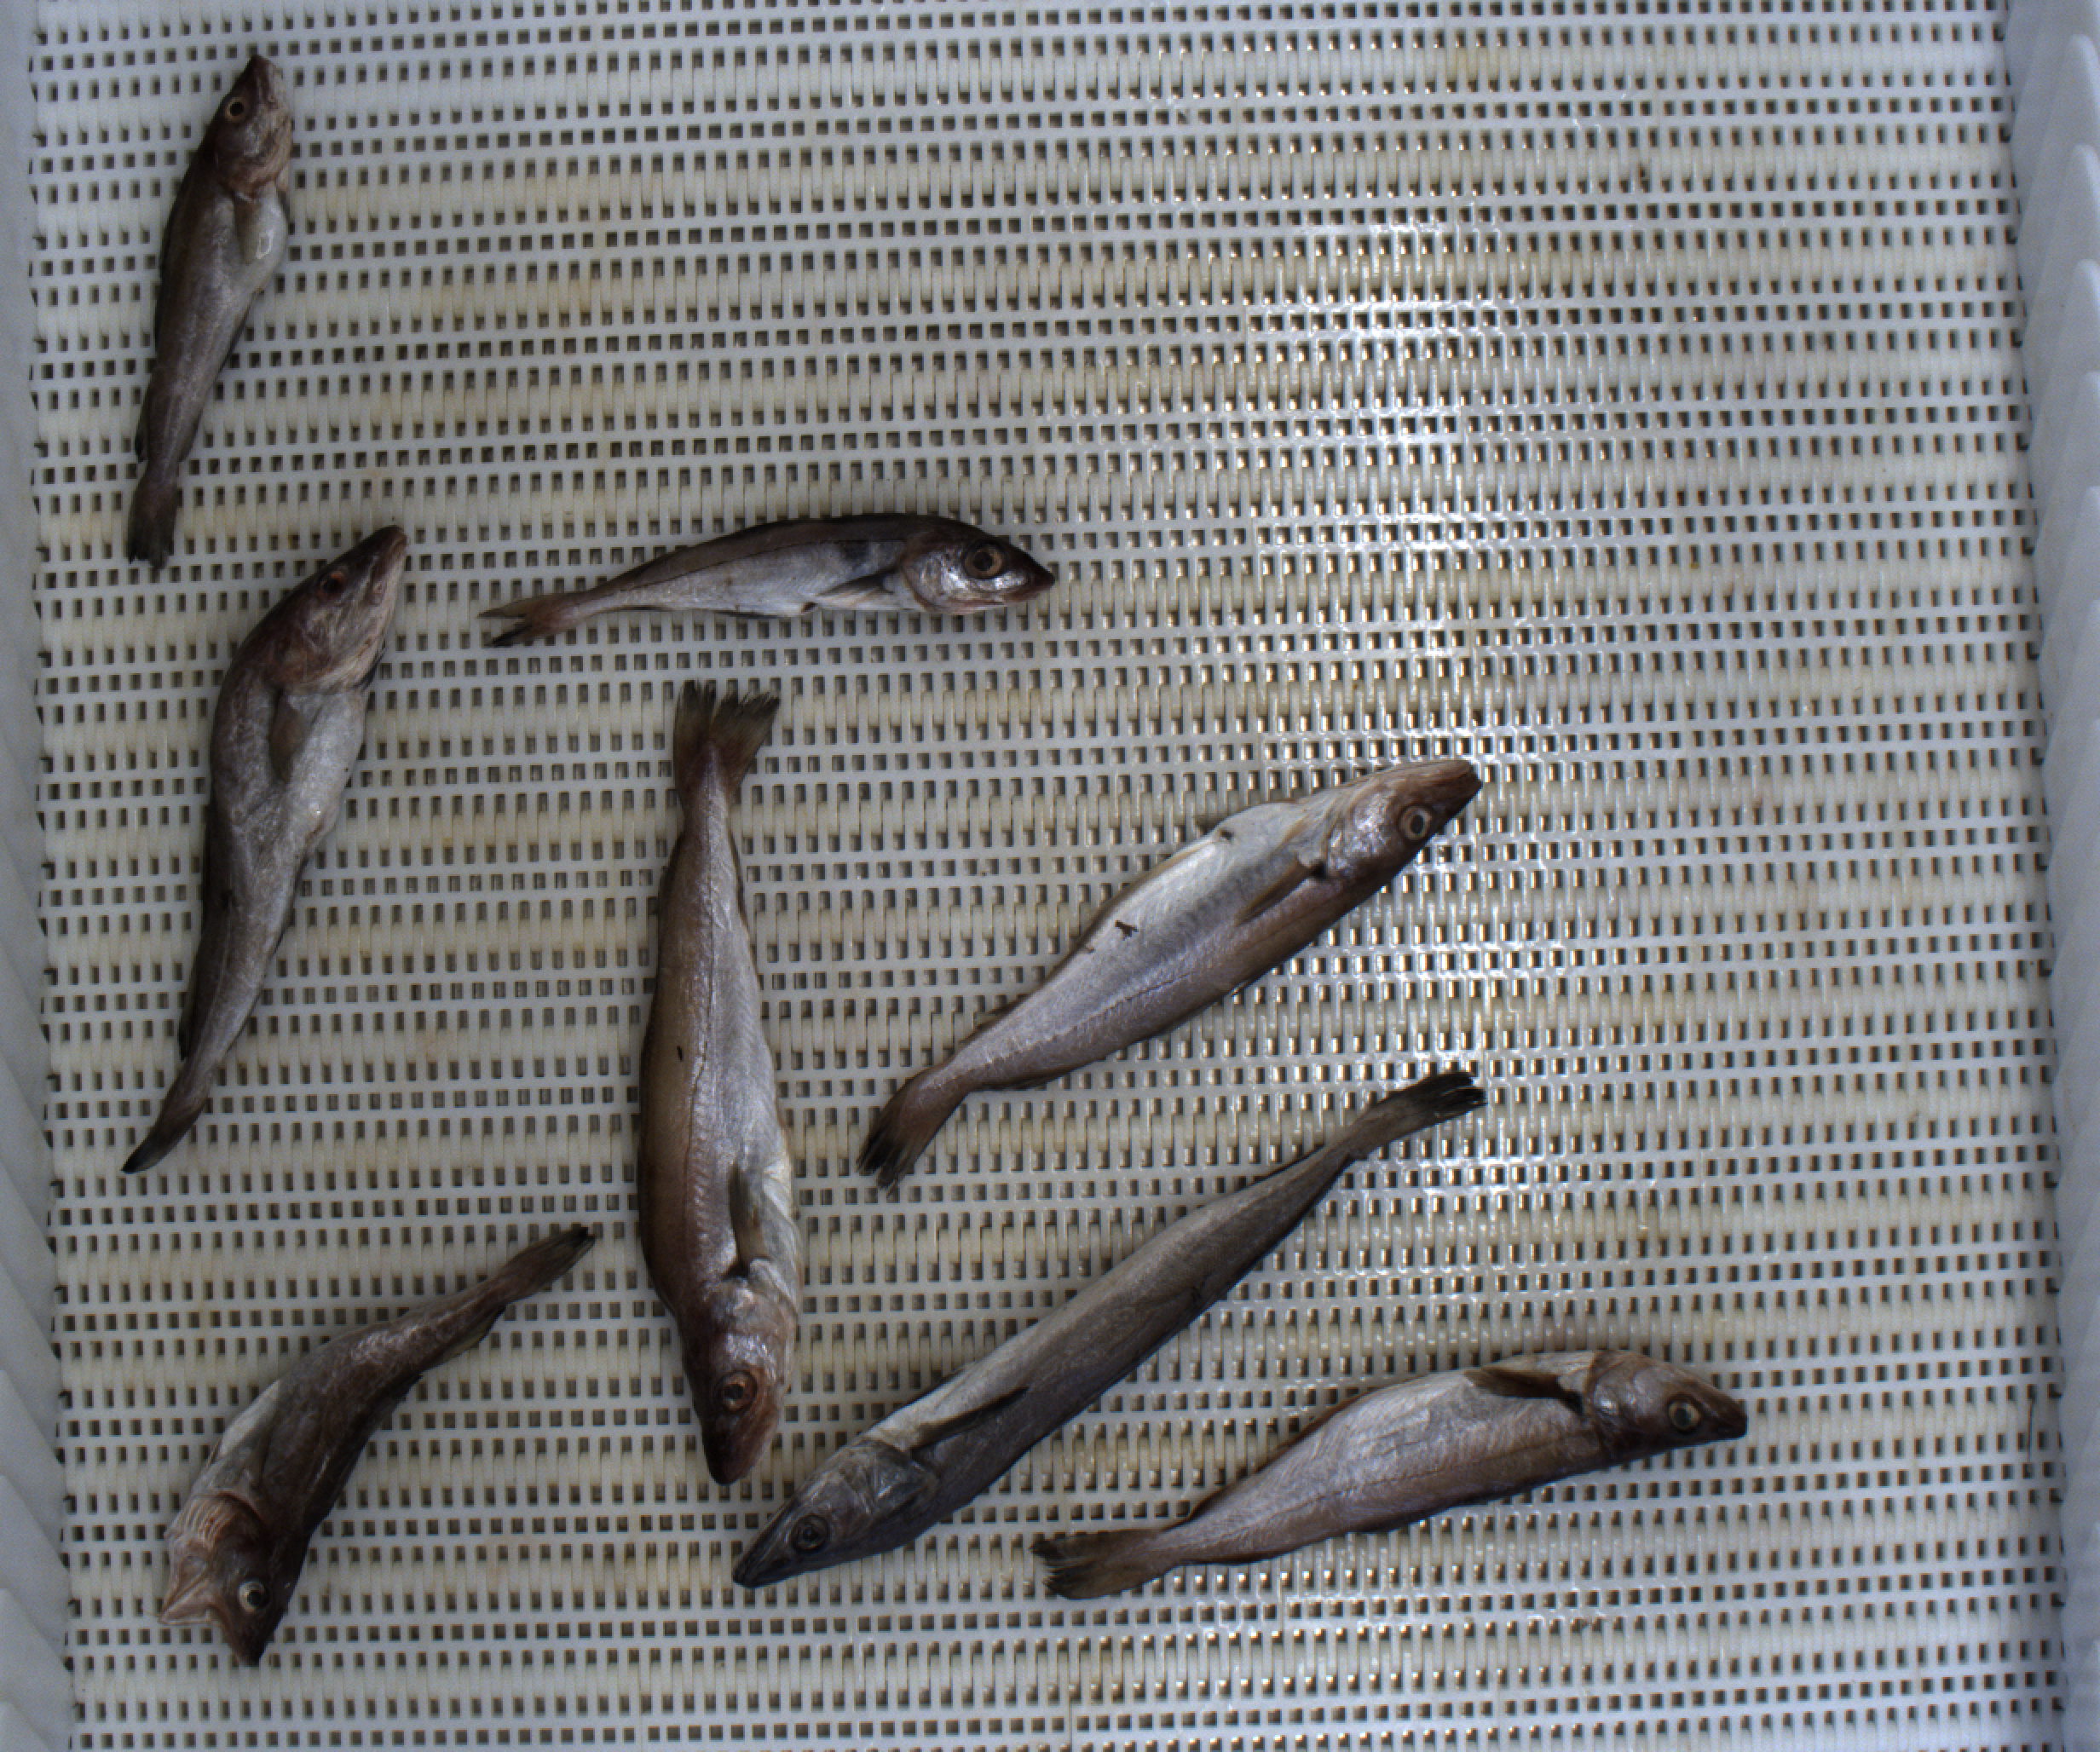
Total fish: 8
Cod: 3
Haddock: 1
Whiting: 3
Hake: 1
Horse mackerel: 0
Saithe: 0
Other: 0